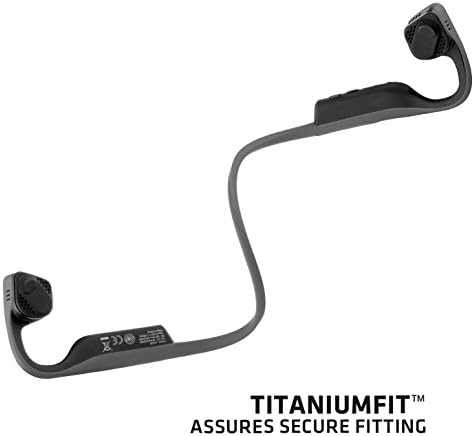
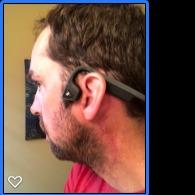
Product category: headphones
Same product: yes